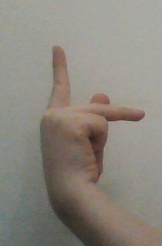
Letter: dha